Sir George Barrow, 2nd Baronet

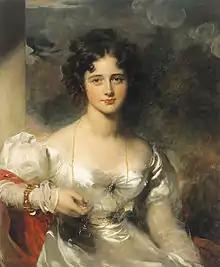

In 1832 he married Rosamond, daughter of W. Pennell, consul-general at Brazil, adopted daughter of the Right Hon. John Wilson Croker and sister of Croker's wife. He was succeeded in the baronetcy by his eldest son, John Croker Barrow, author of the "Valley of Tears" and other poems, in which there are some in memoriam verses to his father.